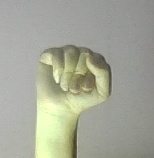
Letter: saad